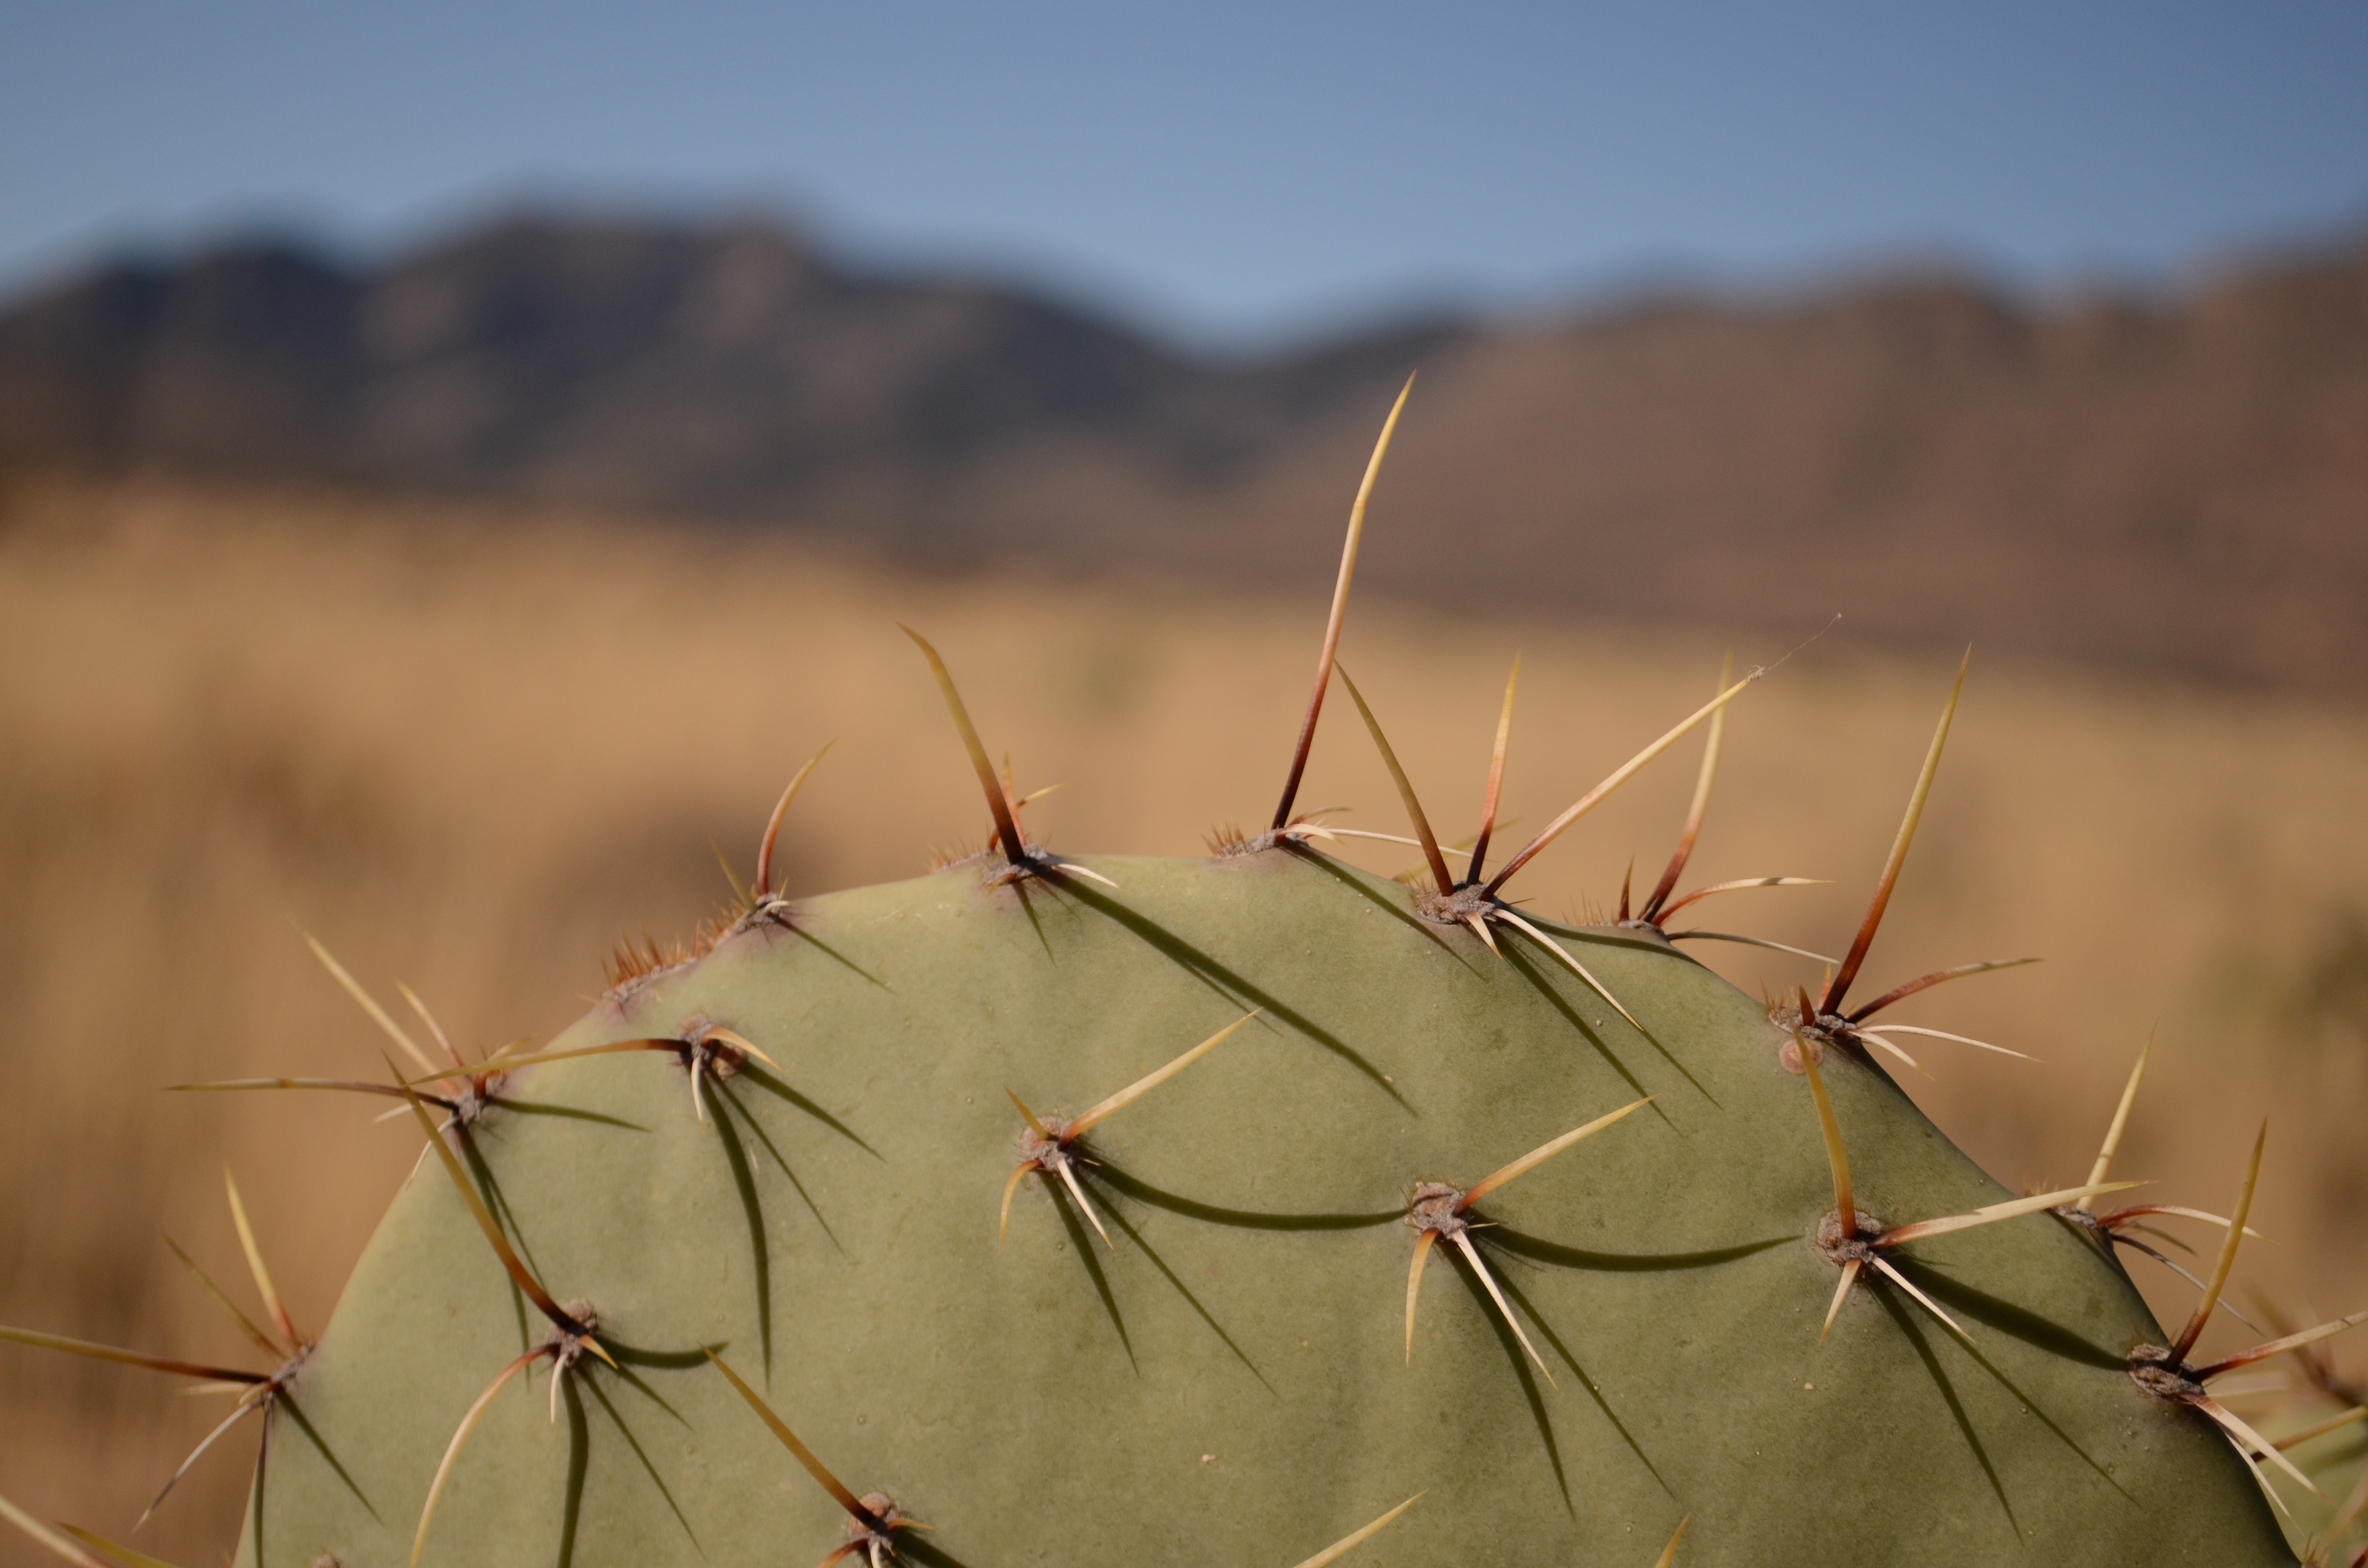
nature, grass, cactus, plant, field, leaf, desert, flower, soil, botany, flora, arizona, macro photography, flowering plant, grass family, plant stem, land plant, thorns spines and prickles